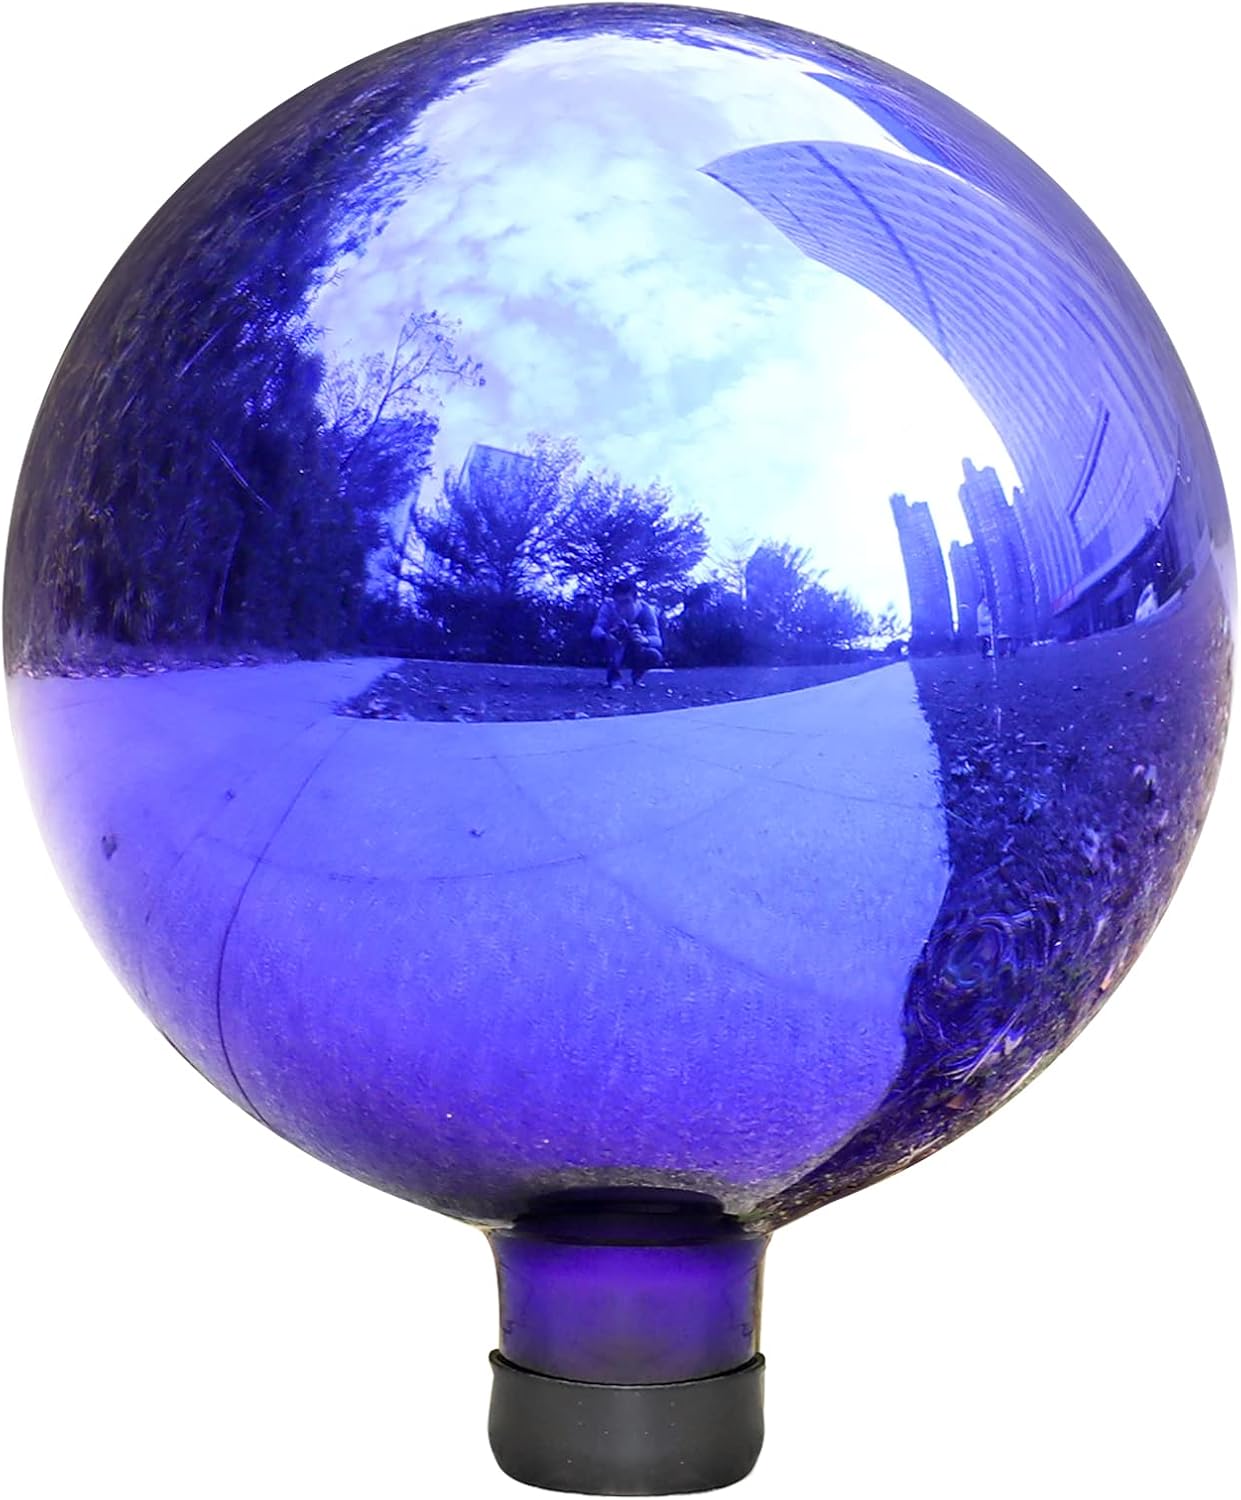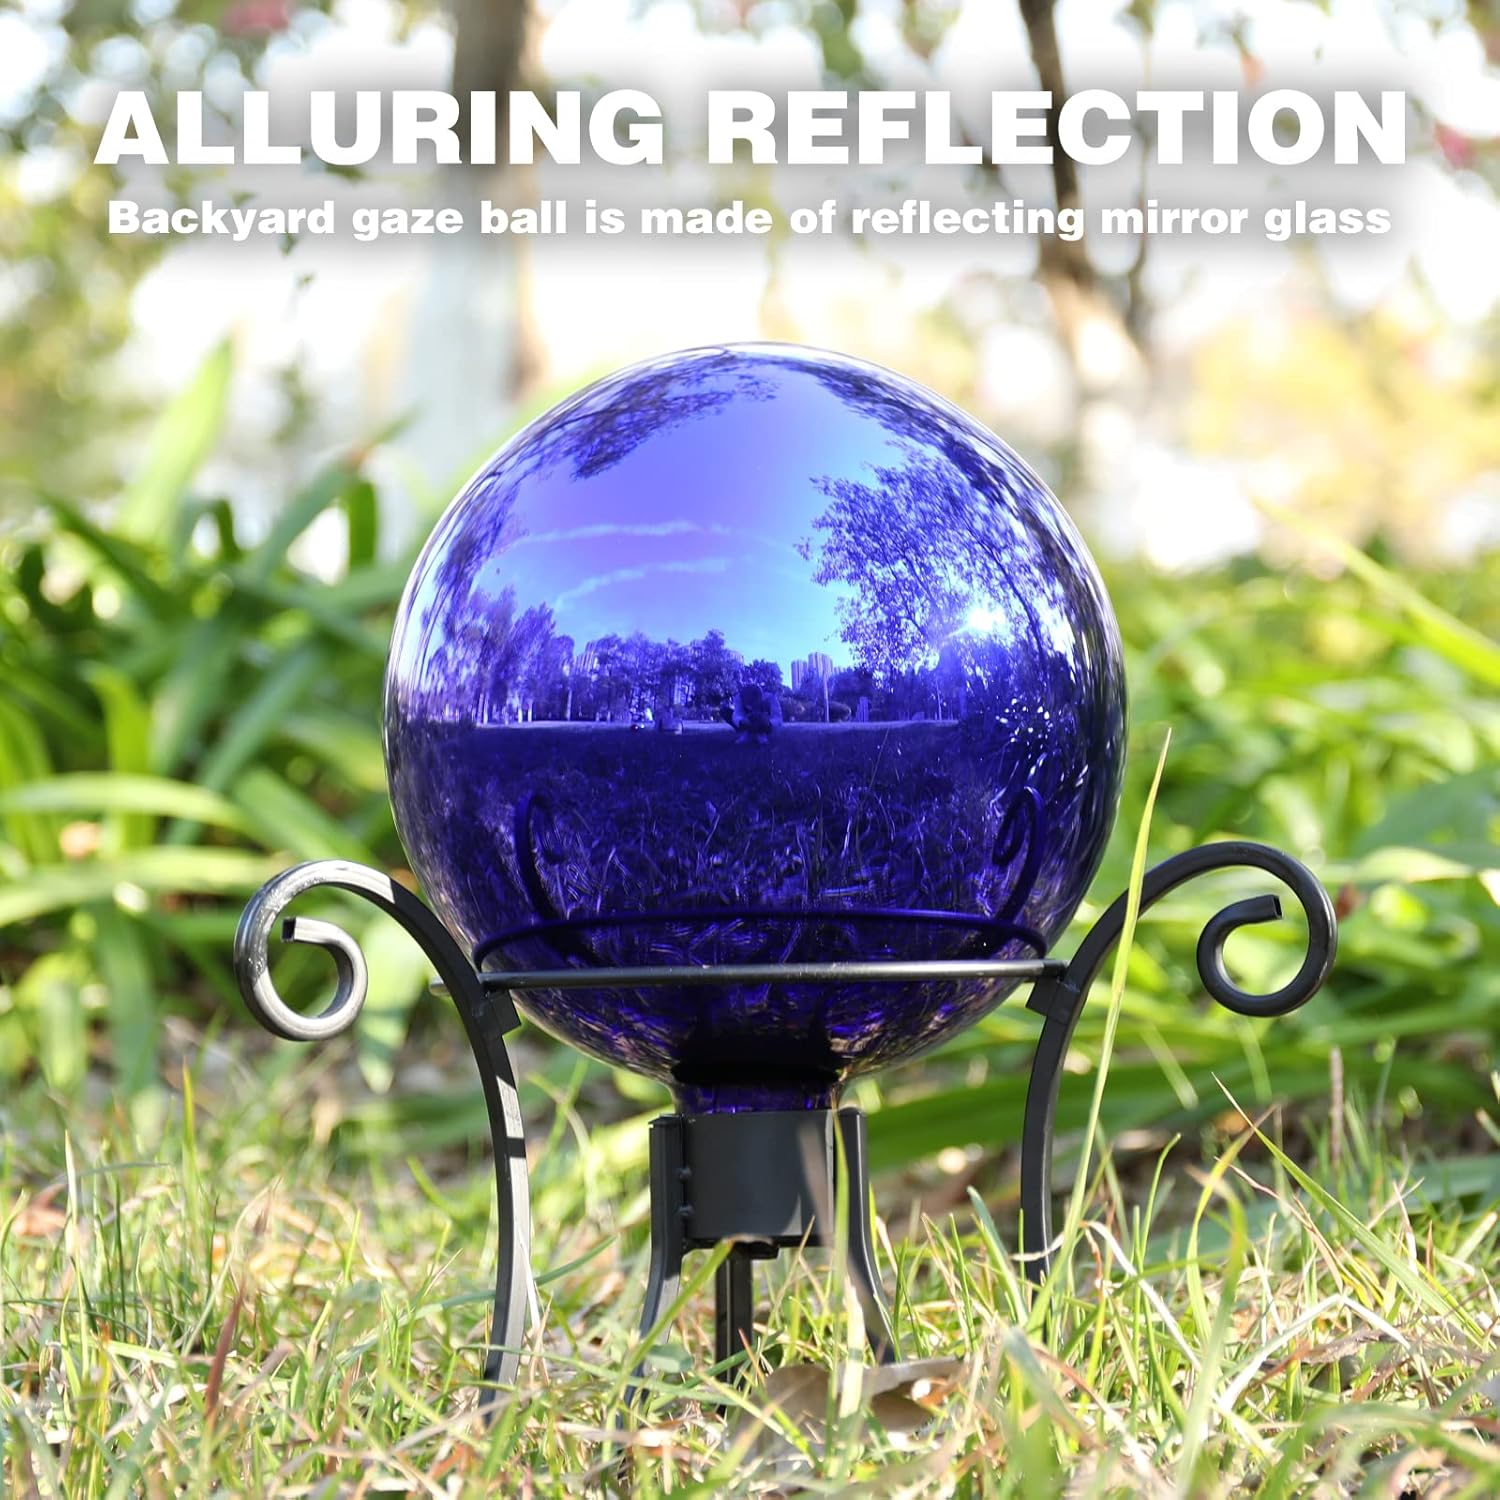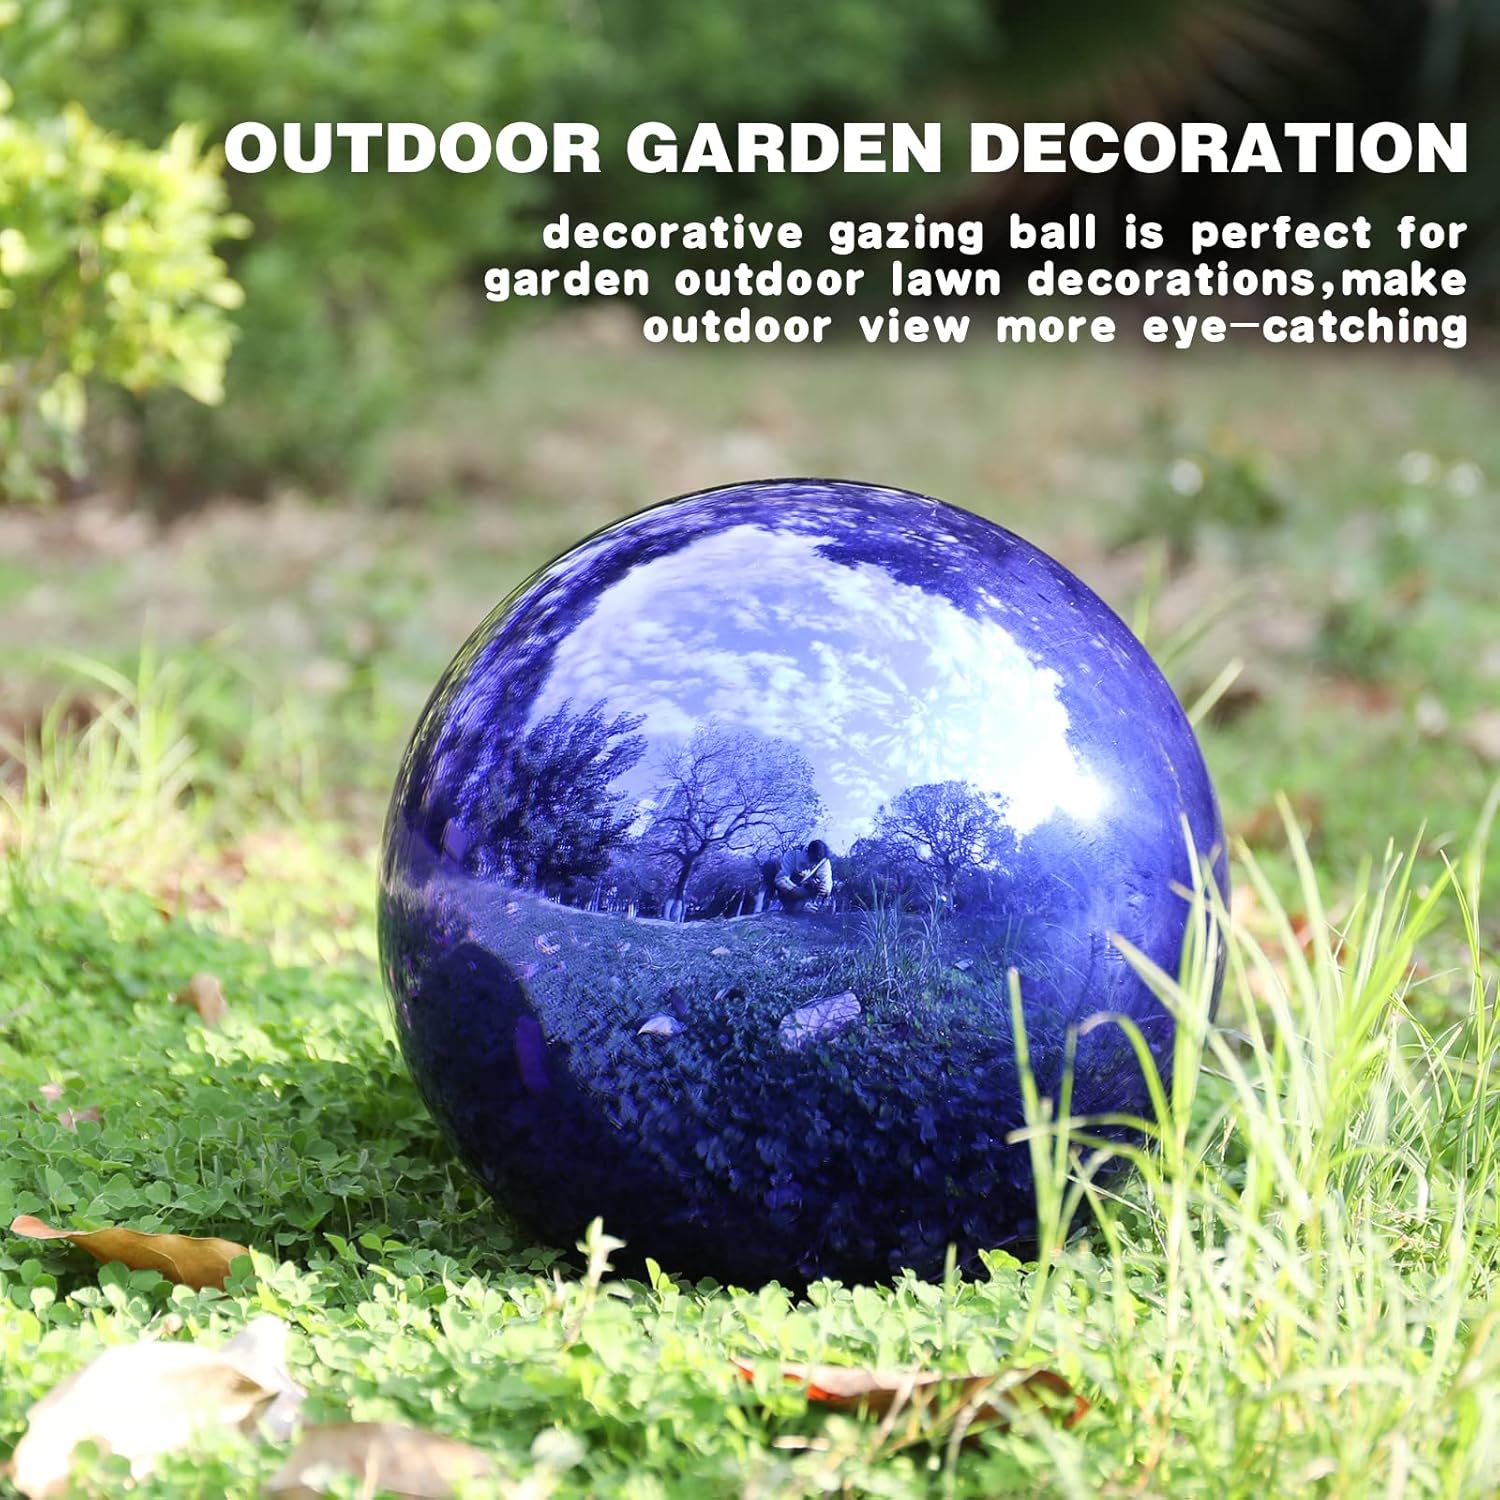
VCUTEKA Gazing Ball, Glass Mirror Polished Hollow Ball Reflective Garden Sphere, Gazing Globe for Home Garden Lawn Outdoor Ornament Yard Decorative, 10-Inch, IIndigo Blue
Category: Amazon Home
Beautiful addition to patio: Gazing ball globe looks great alone on landscape or in garden Nice addition to the garden: Adds a splash of nice color . Awesome to gaze into and see the surroundings differently. Stunning Sphere: Gazing globe is perfect to accent your patio, outdoor décor, or garden at any time of the year Reflective: Features a reflective blue coloring to shine brightly in the sun Neck Included: Gazing globe includes both globe and neck so you can easily and securely place the globe on a stand Durable: Constructed of durable glass for a beautiful finish and to provide lasting use
Features: 😀 【Shiny Mirror Reflection】The glass garden gazing globes features a reflective mirror polished to catch the light and reflect the surrounding , add a stylish and contemporary look to your home and garden. Bring a touch of magic to your garden with this glossy blue gazing globe mirror ball | 😀 【Outdoor/Indoor Garden Decor】The glass gazing globe mirror balls are suitable for a wide variety of indoor or outdoor scenarios. For gazing balls, they are perfect for outdoor decoration gardens, patios, courtyard, lawn, or front door entryway or as an accent piece in your living room | 😀 【Vivid Yard Display】10'' globe can be placed on a stand or on the ground. Bottom of gazing ball is stemmed with a rubber cap to helps protect the stemmed bottom of globe from breakage, you can also put some sand in them to keep them from blowing over in bad midwest storms. (stand is not included with this item) | 😀 【Great Gift Idea】Gazing ball adds color and sparkle to the yard or garden. Tasteful while adding a splash of color in a garden or flower bed. A gazing ball is an ideal gift for gardening enthusiasts, or as housewarming presents | 😀 【Buy With Confidence】gazing ball will make beautiful focal point in your garden, just place them on your lawn as an ornament to impress your neighbours and friends. Please feel free to contact our customer support if you have any puzzles about our items